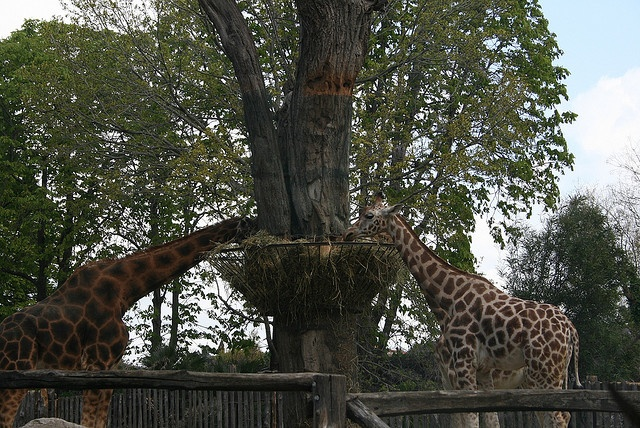
Two giraffes that are eating from a tree.
Two giraffes graze from the large trough built around the tree.
2 giraffes in a enclosed area eating hay
A couple of giraffe eating hay from a trough.
Two giraffe eating from a basket mounted in a tree.